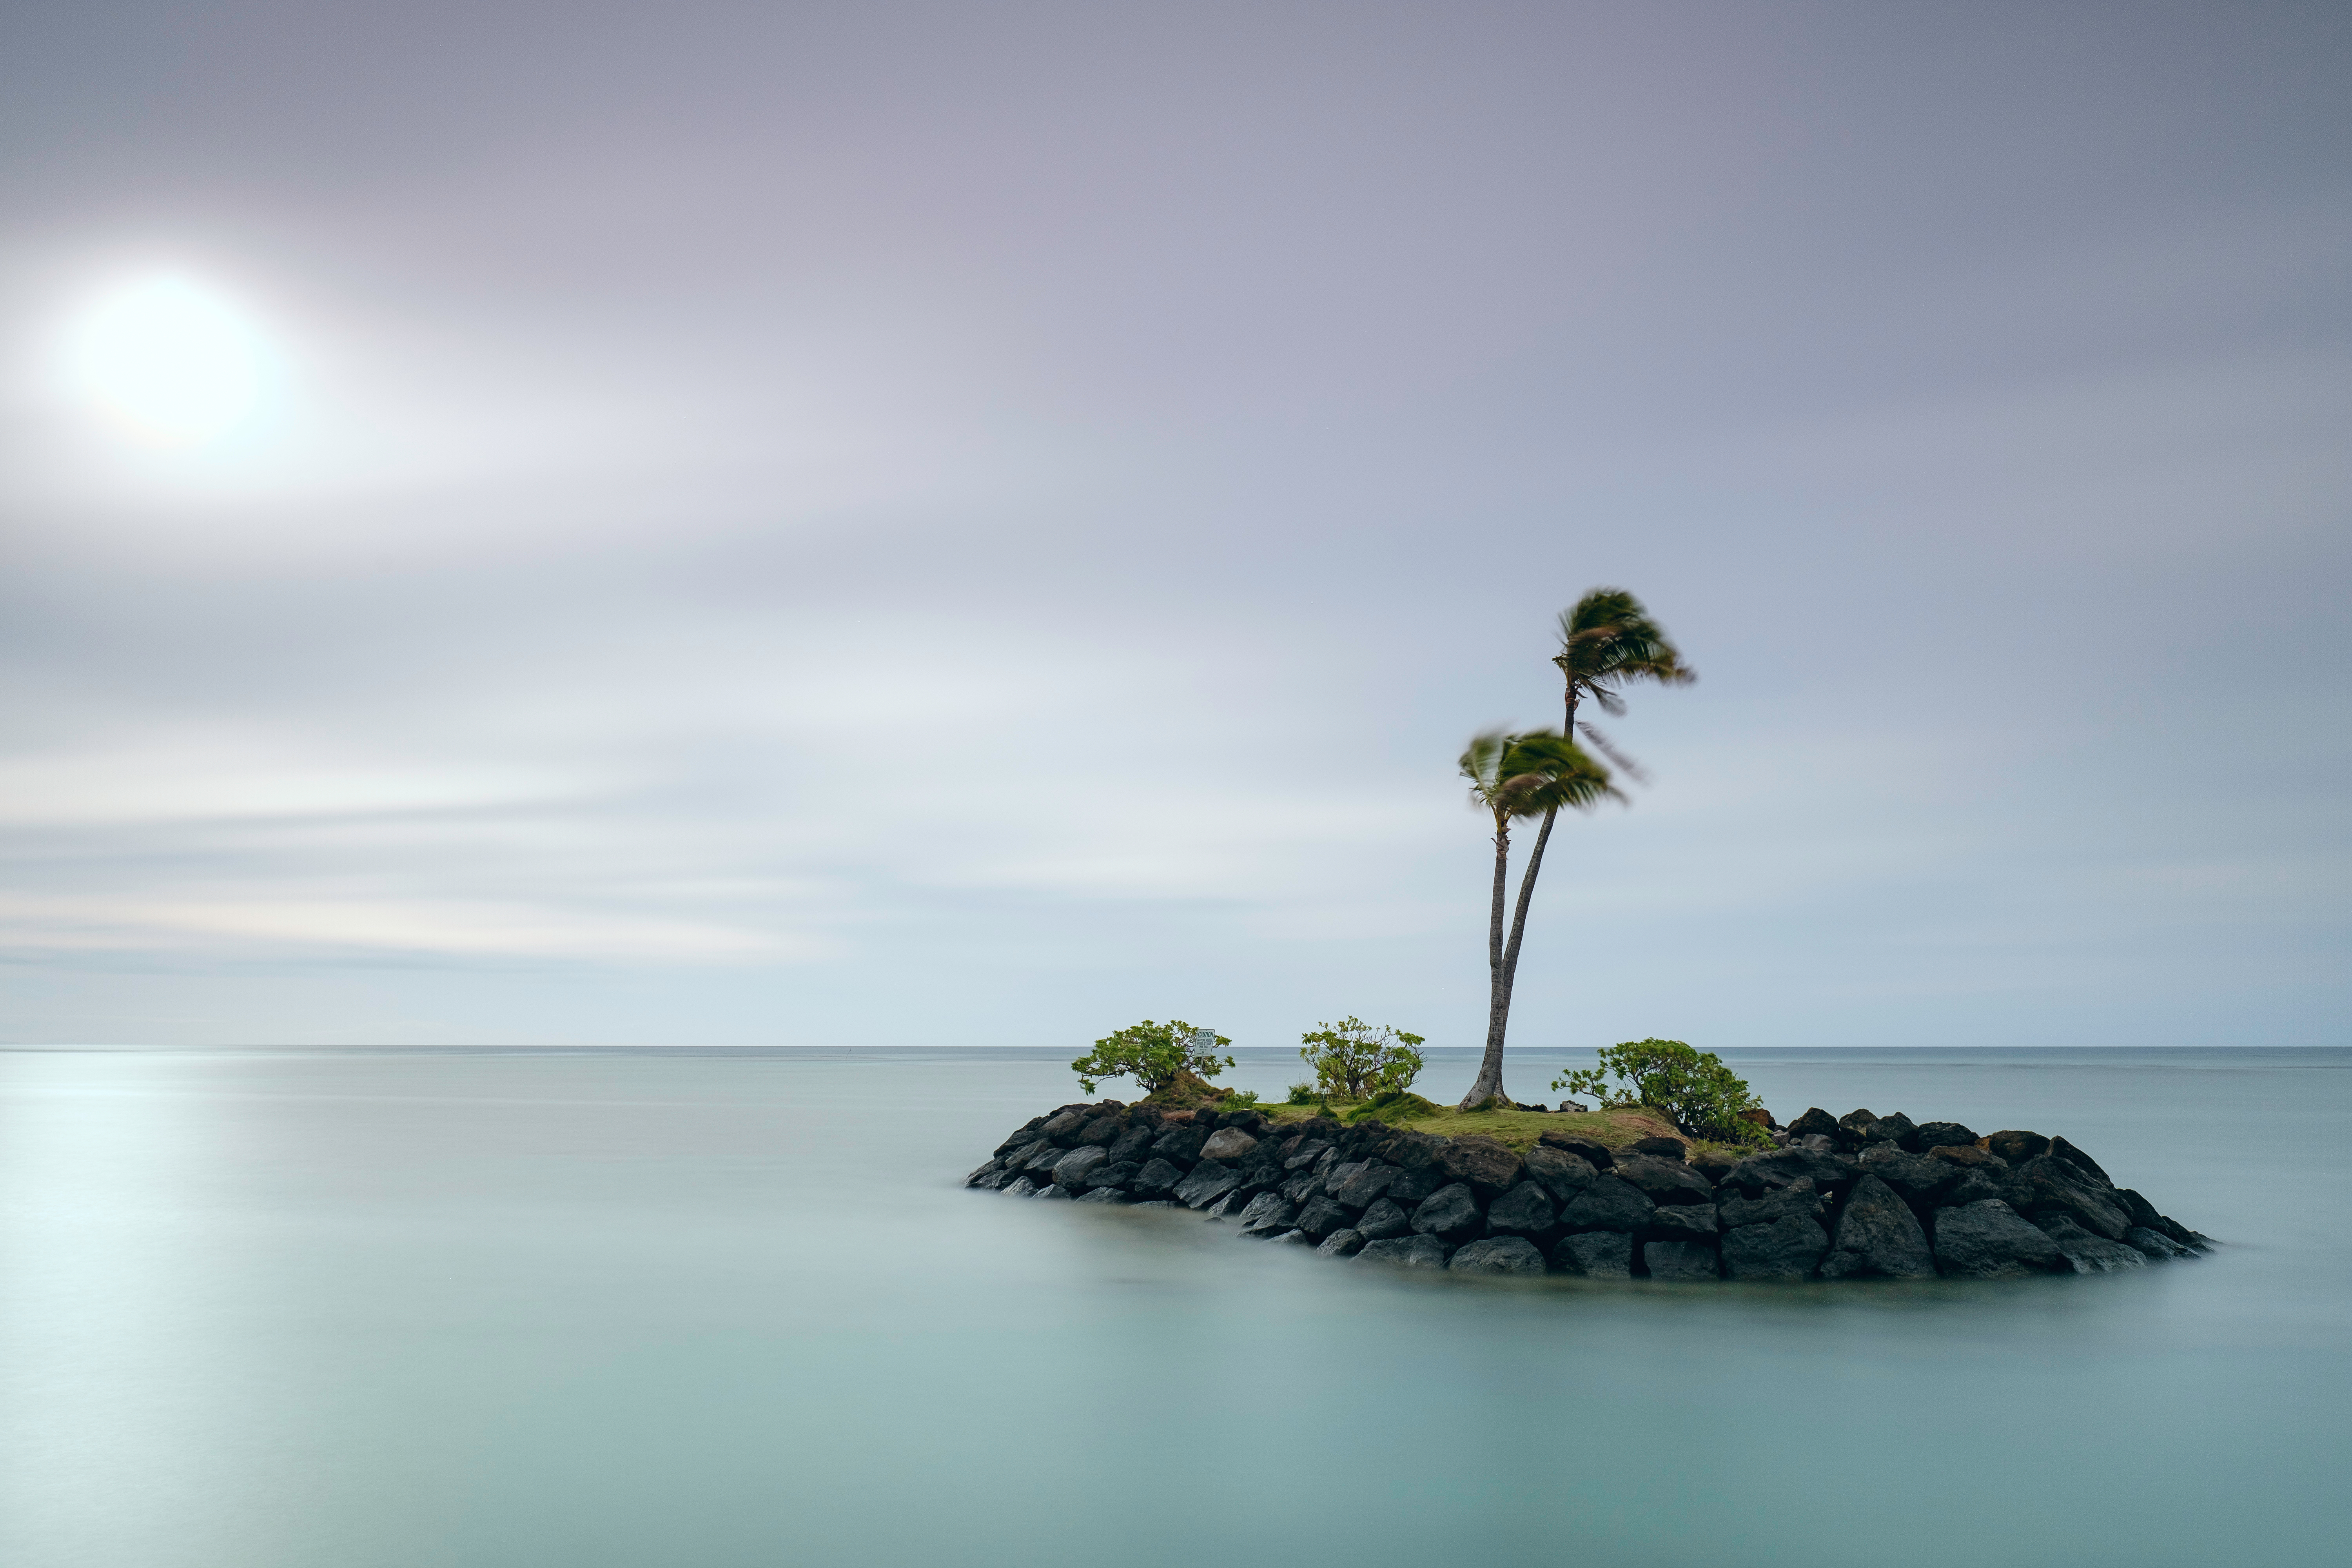
beach, sea, coast, tree, water, nature, rock, ocean, horizon, cloud, sky, palm tree, shore, wave, isolated, reflection, bay, island, terrain, body of water, arecales